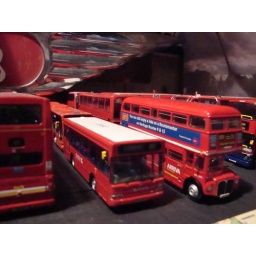
modern London street scene in my bus room